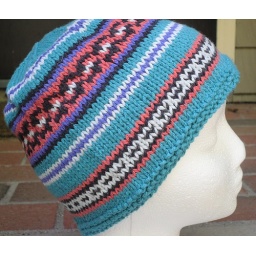
yarn: Peaches &amp;amp; Cream cotton. Design: my own, inspired by pictures of Guatemalen colorful crochet hats